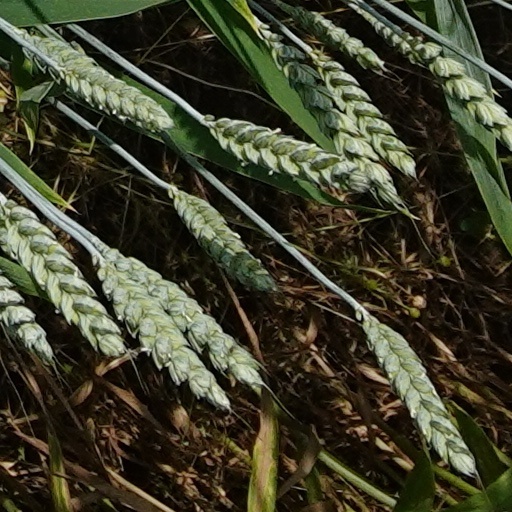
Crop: wheat